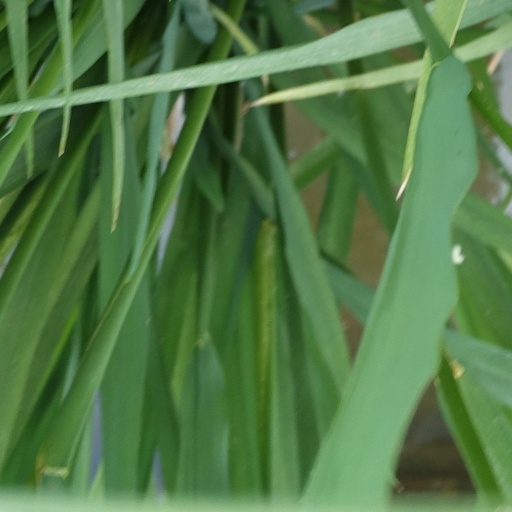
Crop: rice